St. Lucie County Library System

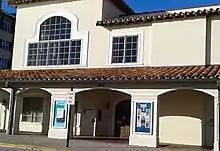
Fort Pierce Branch at 101 Melody Lane

The residents of Fort Pierce created and began maintaining a reading room in 1903 to loan out books donated by churches and other civic organizations. In 1913, the Women's Club residence was built and the organization volunteered to house and manage the "reading room."